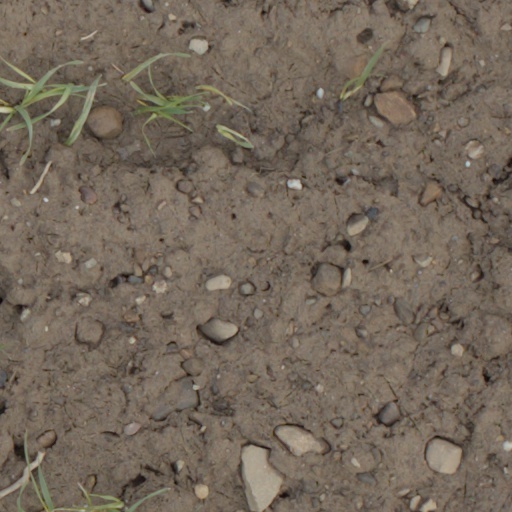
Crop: wheat